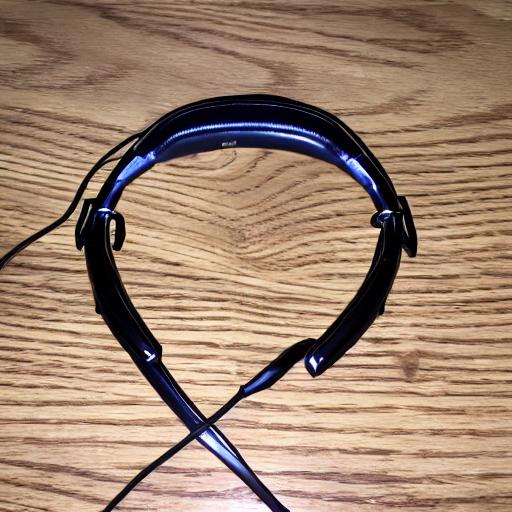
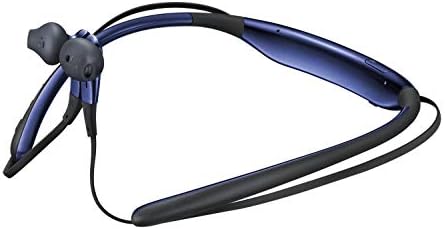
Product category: headphones
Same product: no